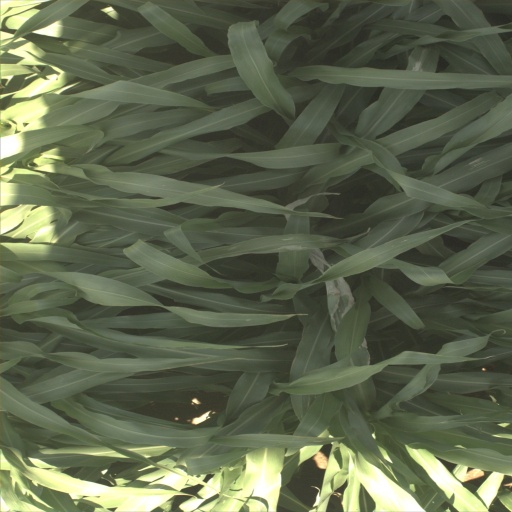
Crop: sorghum